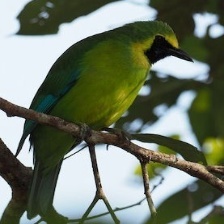
Species: BORNEAN LEAFBIRD
Scientific name: CHLOROPSIS KINABALUENSIS